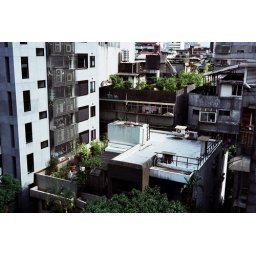
taipeii realized there's quite a bit of rooftop green in the citythis one is near my house